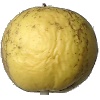
Label: Apple Golden 1